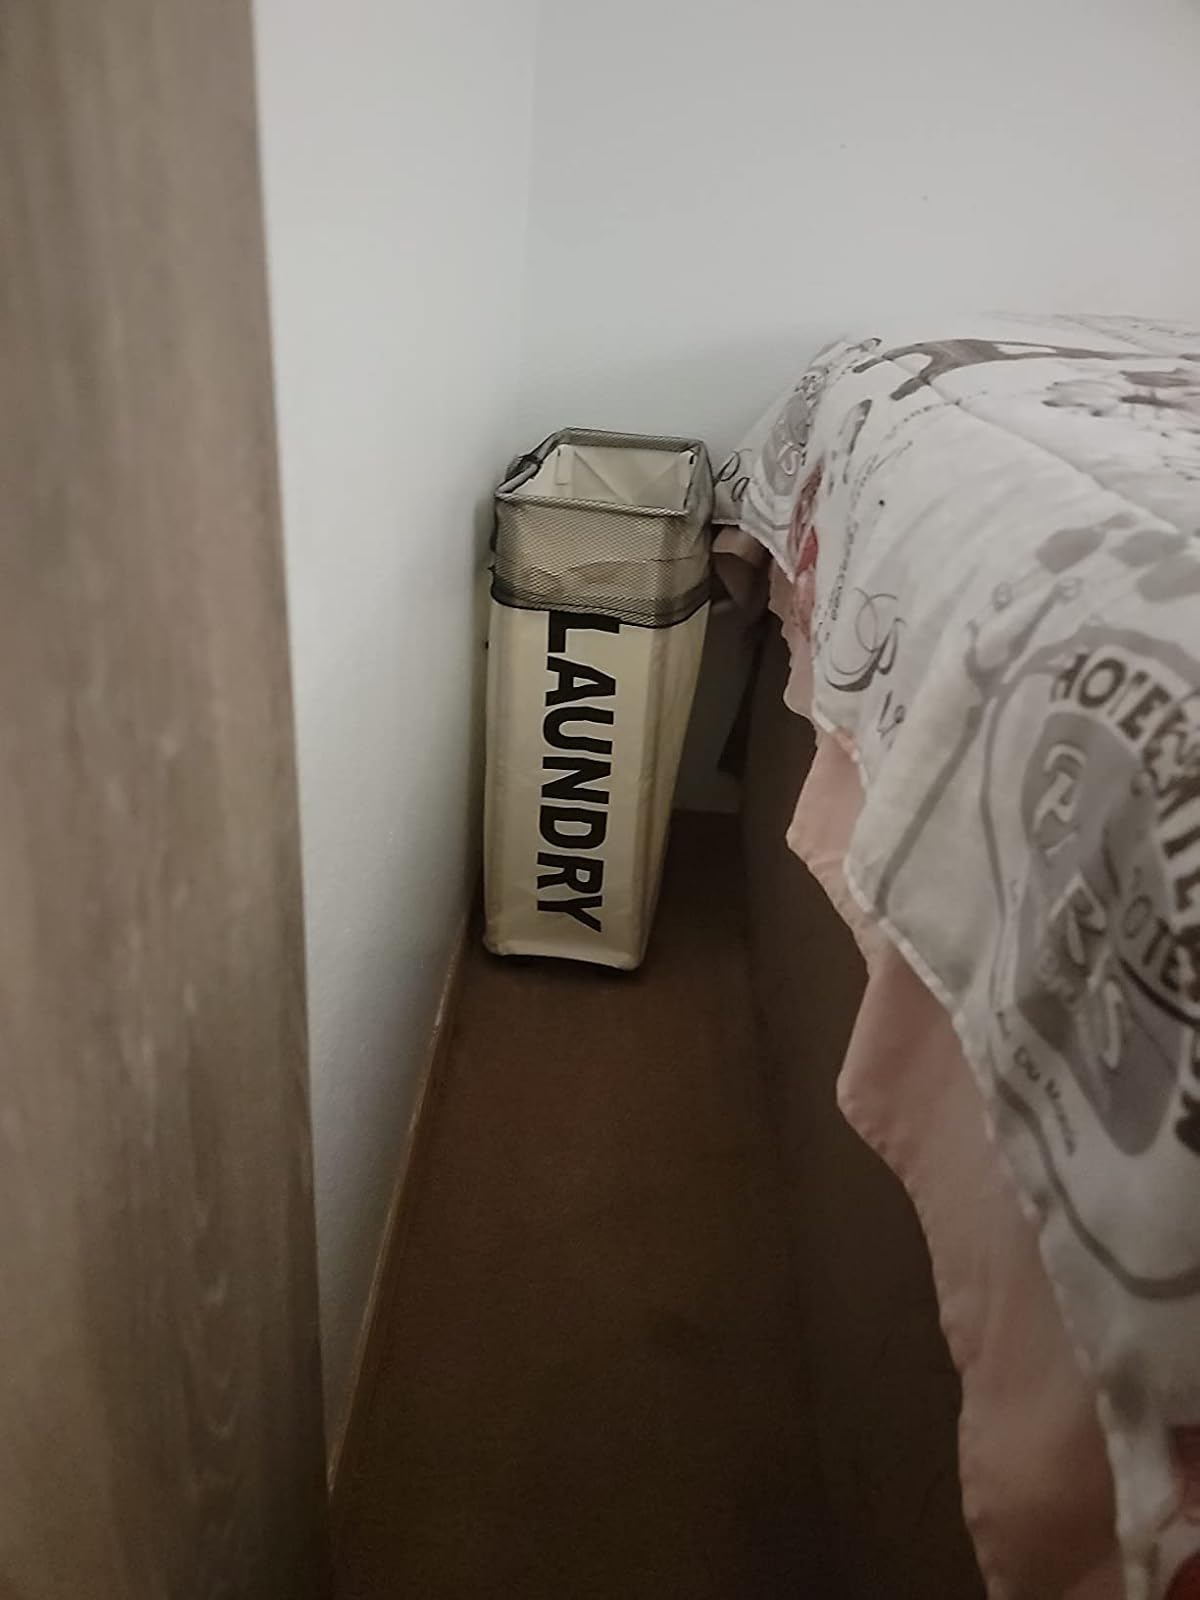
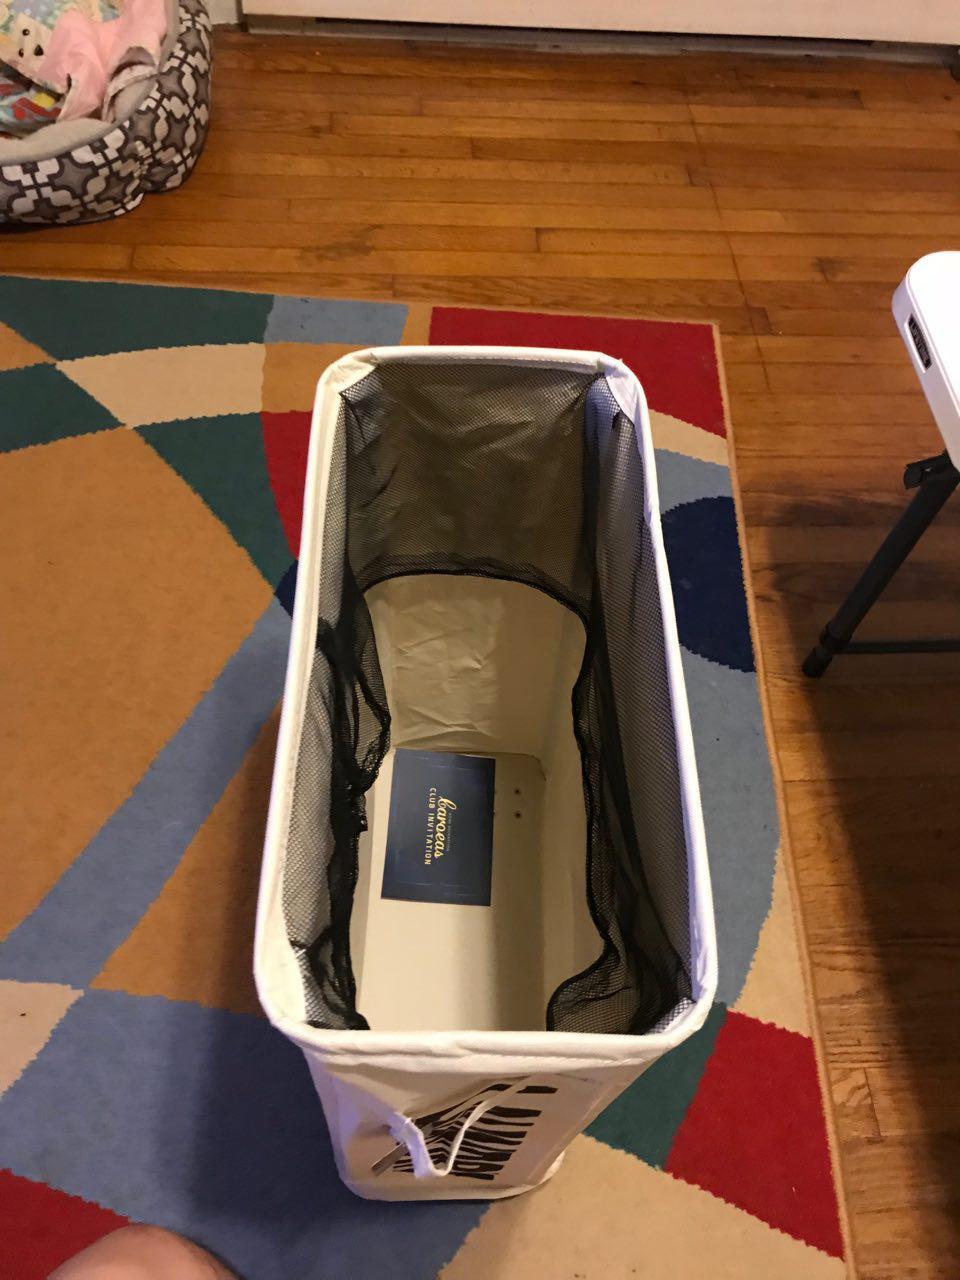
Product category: items_hamper
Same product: yes